Leeming Bar

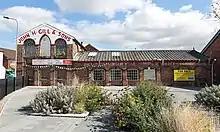
The John Gill works

Leeming Bar is host to an industrial estate that houses, among other things, the headquarters of Froneri, who make Fab and Rowntree's Fruit Pastilles ice lollies. Cawingredients also have a soft drink manufacturing plant on the industrial estate covering over . A household waste recycling site is also on the industrial estate.